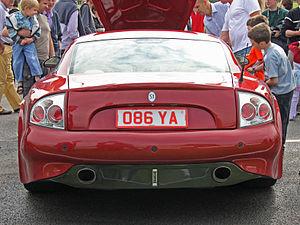
Invicta est un constructeur automobile anglais qui a existé par intermittence sur plusieurs décennies, de 1925 à 2012. Fondée à Cobham, Surrey en Angleterre, en 1925, elle disparut en 1933, pour renaître à Chelsea, près de Londres en 1933 pour disparaître de nouveau en 1938 et, enfin, renaître à Virginia Water, dans le Surrey, de 1946 à 1950. Plus récemment, le nom fut repris pour l'Invicta S1, voiture de sport produite entre 2004 et 2012 à Chippenham, Wiltshire.